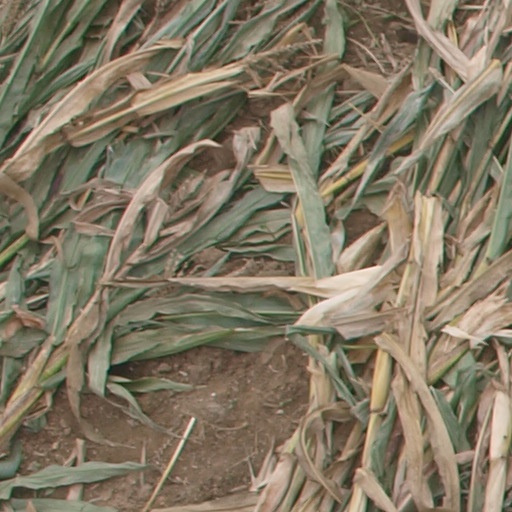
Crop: maize; corn